Dunfermline

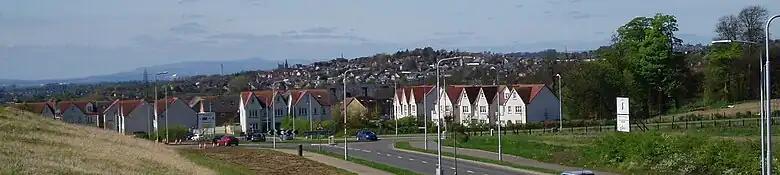
Panorama of Dunfermline seen from the town's Duloch neighbourhood in the east

The decline in the fortunes of Dunfermline lasted until the introduction of a linen industry in the early 18th century. One reason for which the town became a centre for linen was there was enough water to power the mills and nearby ports along the Fife Coast. These ports also did trade with the Baltic and Low Countries. Another reason was through an act of industrial espionage in 1709 by a weaver known as James Blake who gained access to the workshops of a damask linen factory in Edinburgh by pretending to act like a simpleton in order to find out and memorise the formula. On his return to his home town in 1718, Blake established a damask linen industry in the town. The largest of these factories was St Leonard's Mill which was established by Erskine Beveridge in 1851. A warehouse and office block was later added around 1869. Other linen factories were built on land to both the north and south ends of the burgh. During the mid-19th century, power loom weaving started to replace linen damask. The latter did not survive, going into decline straight after the end of First World War. In 1909 the Royal Navy established Scotland's only Royal Naval Dockyard at nearby Rosyth.